Offseason (film)

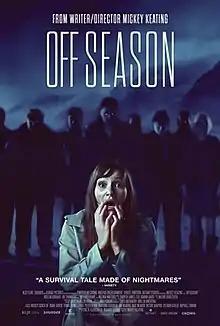
Poster

Offseason is a 2021 supernatural horror film written and directed by Mickey Keating. It stars Jocelin Donahue, Joe Swanberg, Richard Brake, and Melora Walters. The film premiered at South by South West in March 2021 before a theatrical release by RLJE Films on March 11, 2022.